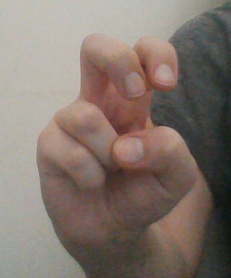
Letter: toot